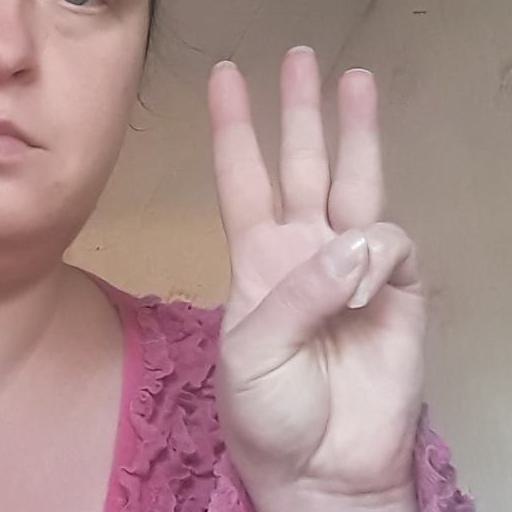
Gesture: three